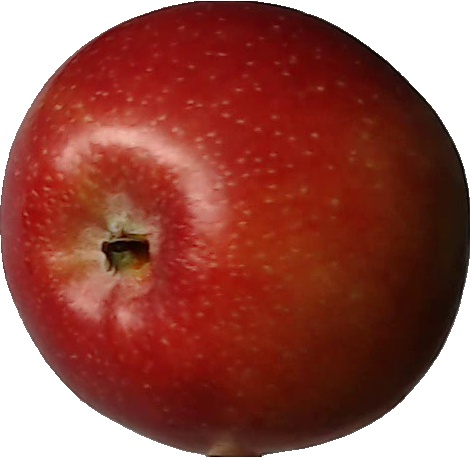
Label: apple_braeburn_1